¡Qué hacer!

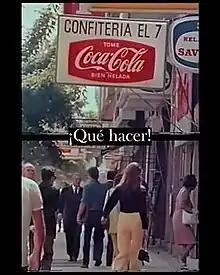
Film poster

¡Qué hacer! is a 1972 Chilean-American drama film directed by Raúl Ruiz, Nina Serrano, and Saul Landau. According to co-director Nina Serrano, "The formal script in the first draft was written by Saul Landau, Raul Ruiz, and Jim Becket. But as the film was somewhat improvised the actors and I also added or molded the script as the filming went along." It was screened in the Directors' Fortnight section of the 1972 Cannes Film Festival.